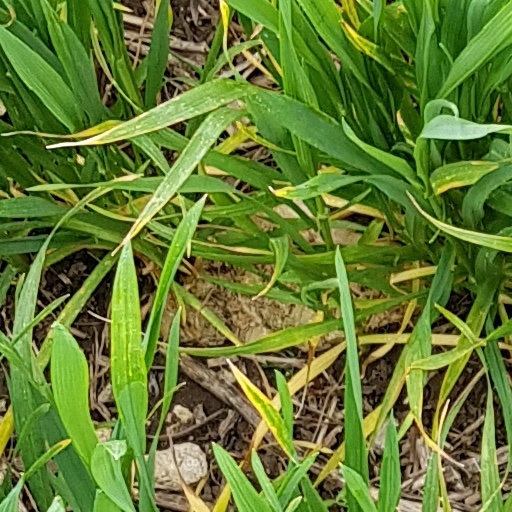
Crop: wheat